Achelous

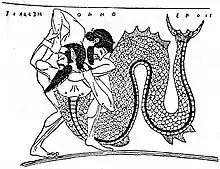
Heracles wrestling with Achelous in the form of the sea-god Triton; Achelous has one bull's horn and a bull's ear, a human torso, and a snaky fish tail. Heracles grabs Achelous by his horn and strangles him with the other hand, while the river-god tries to loosen Heracles' grip. Illustration from British Museum E437 (pictured above).

Ovid, in his "Metamorphoses", has the river-god involved in two transformation stories concerning the creation of islands near the mouth of the Achelous River. According to Ovid, the Echinades Islands were once five local nymphs. One day, the nymphs were offering sacrifices to the gods on the banks of the Achelous, but they forgot to include Achelous himself. The river-god became so angry, he overflowed his banks with a raging flood, sweeping the nymphs away into the sea. As Achelous tells the story: